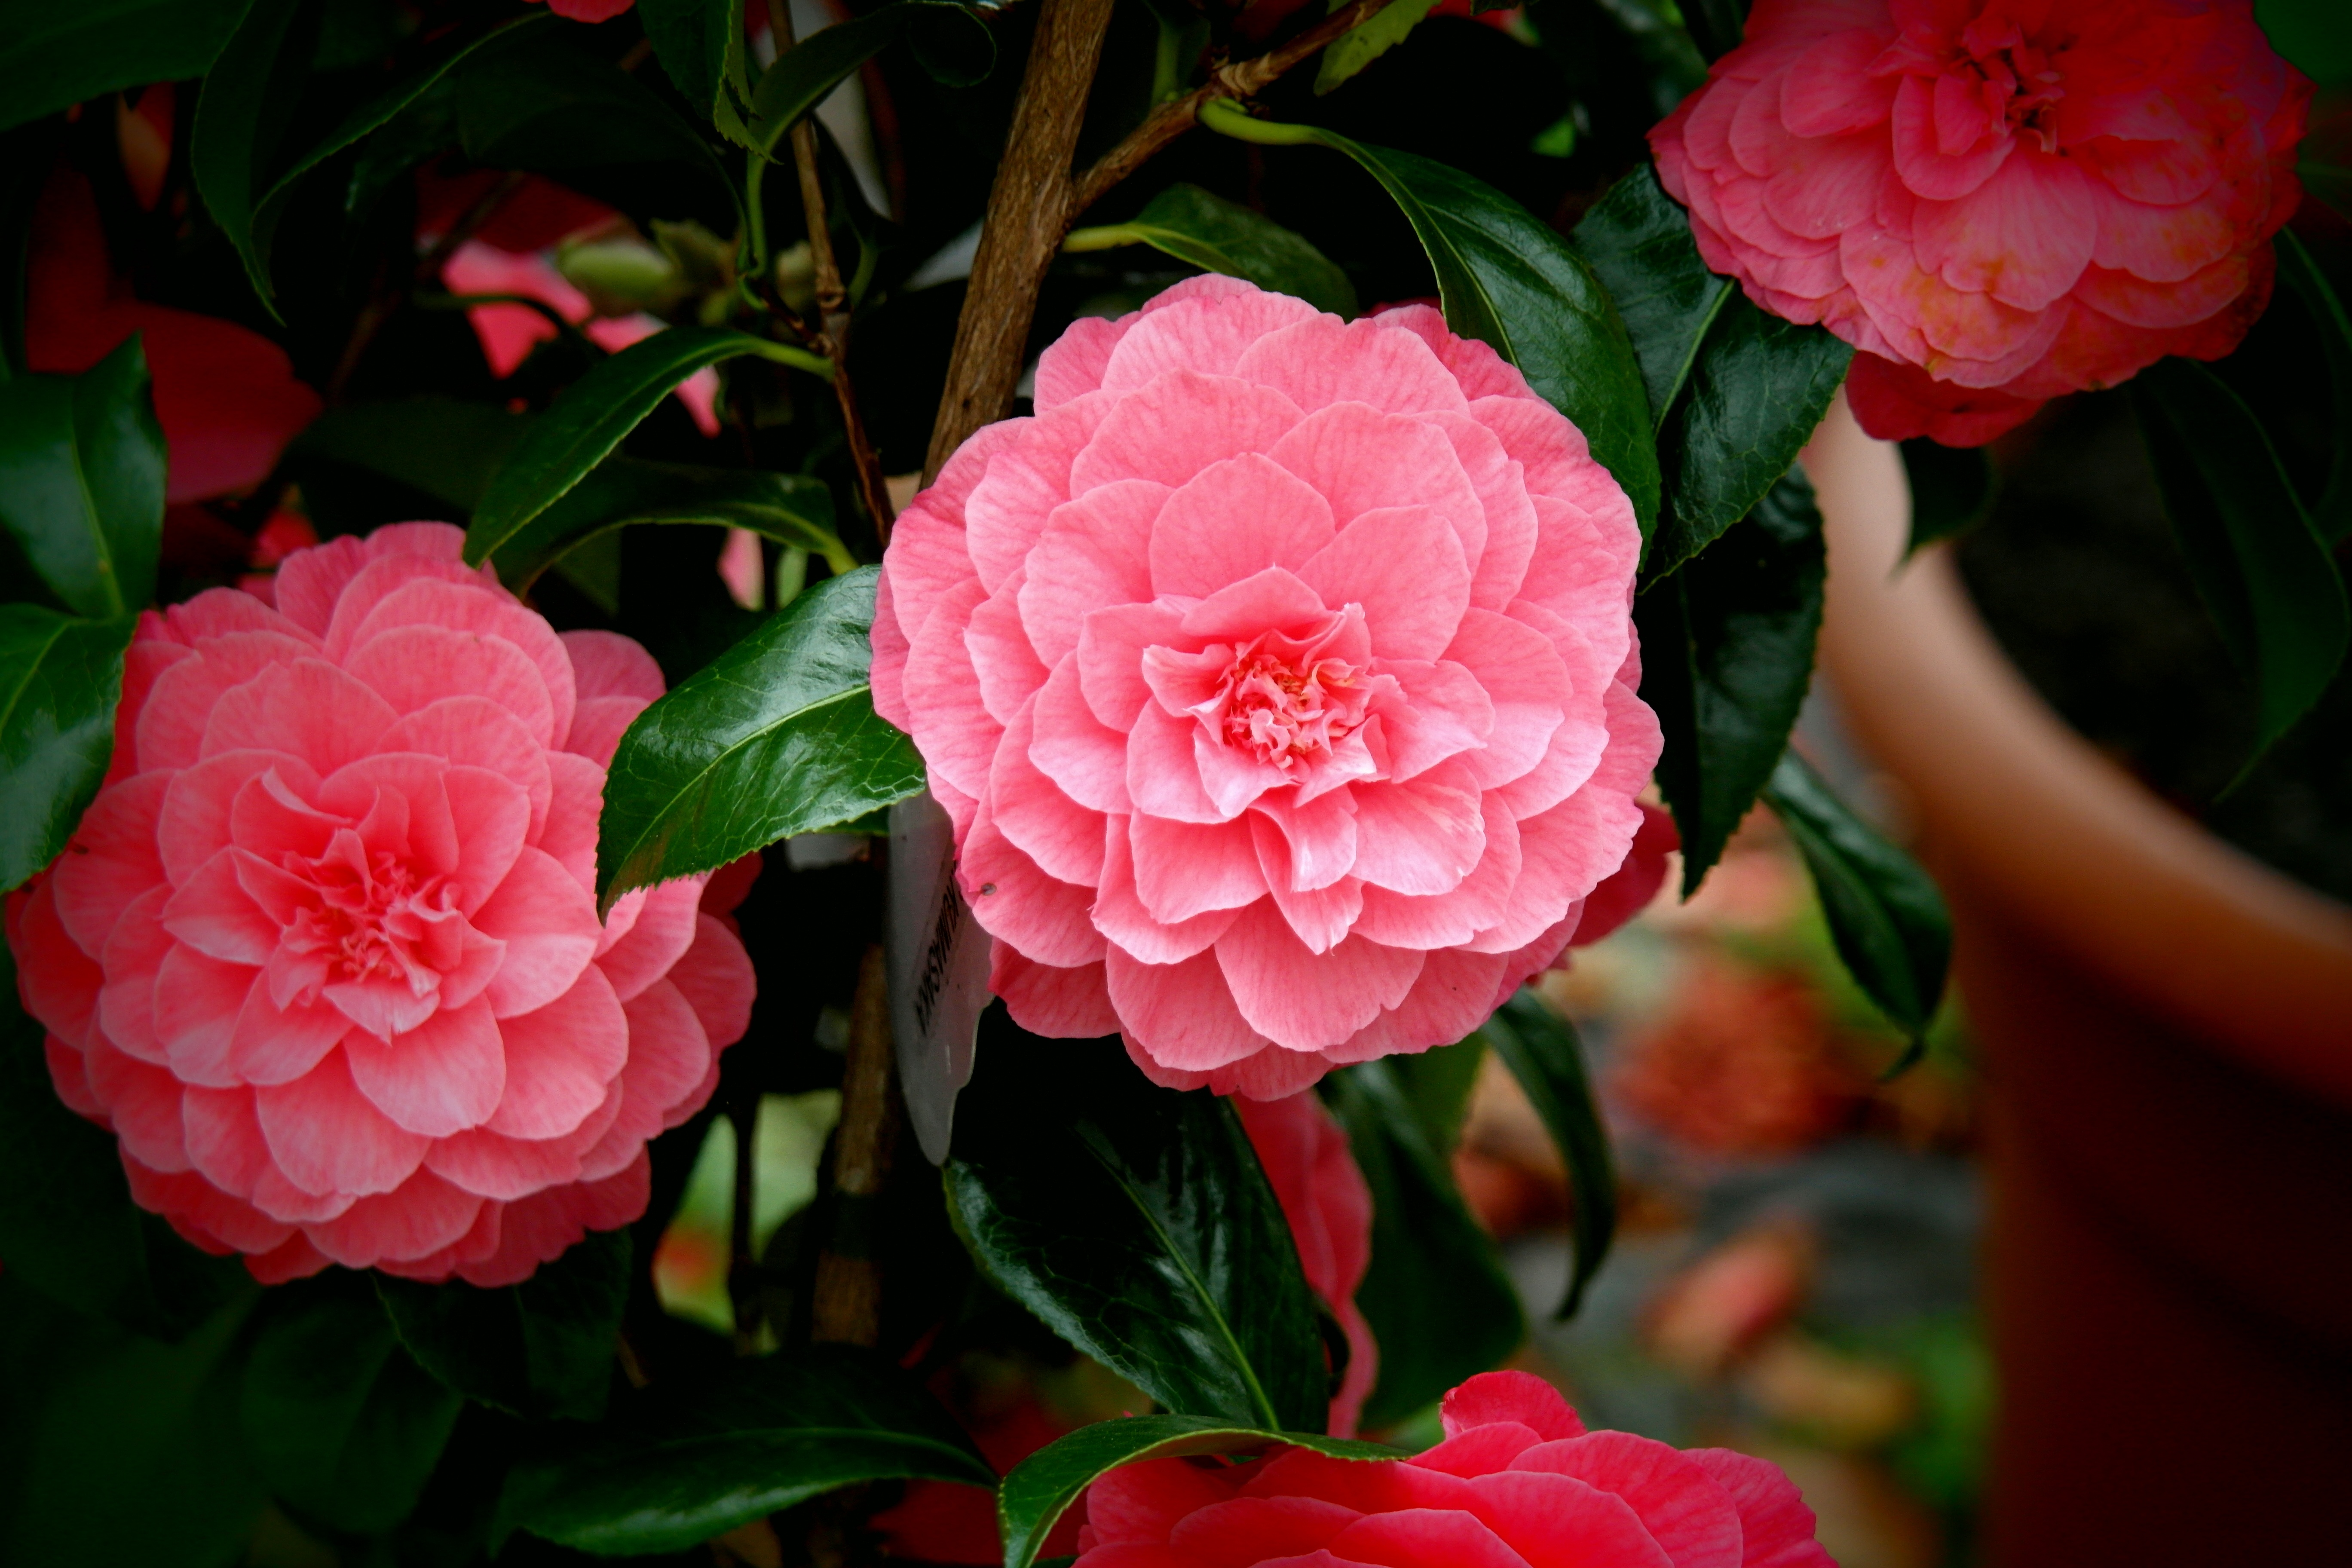
plant, flower, petal, rose, red, garden, pink, flora, flowers, shrub, camellia, floribunda, theaceae, flowering plant, garden roses, pink blossoms, land plant, rosa centifolia, camellia sasanqua, japanese camellia